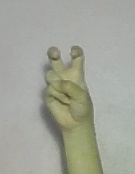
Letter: toot